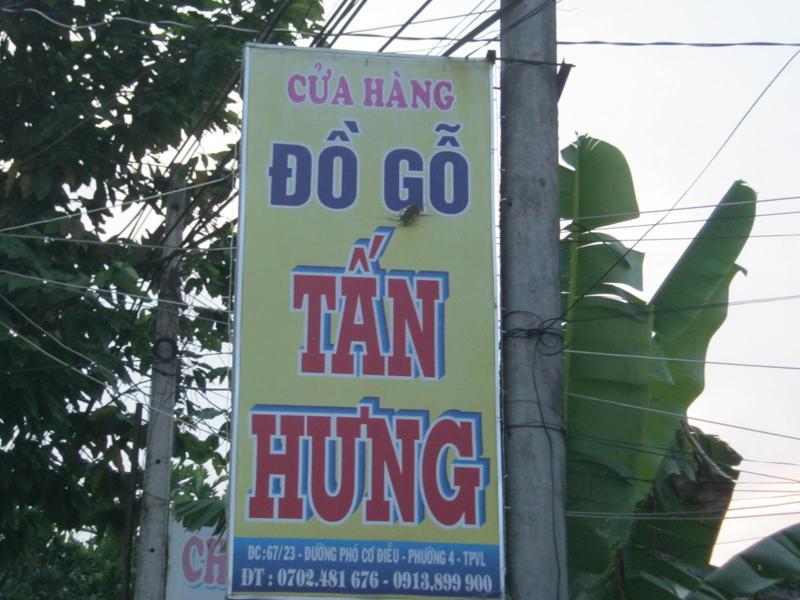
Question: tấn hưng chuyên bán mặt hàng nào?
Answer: tấn hưng chuyên bán đồ gỗ